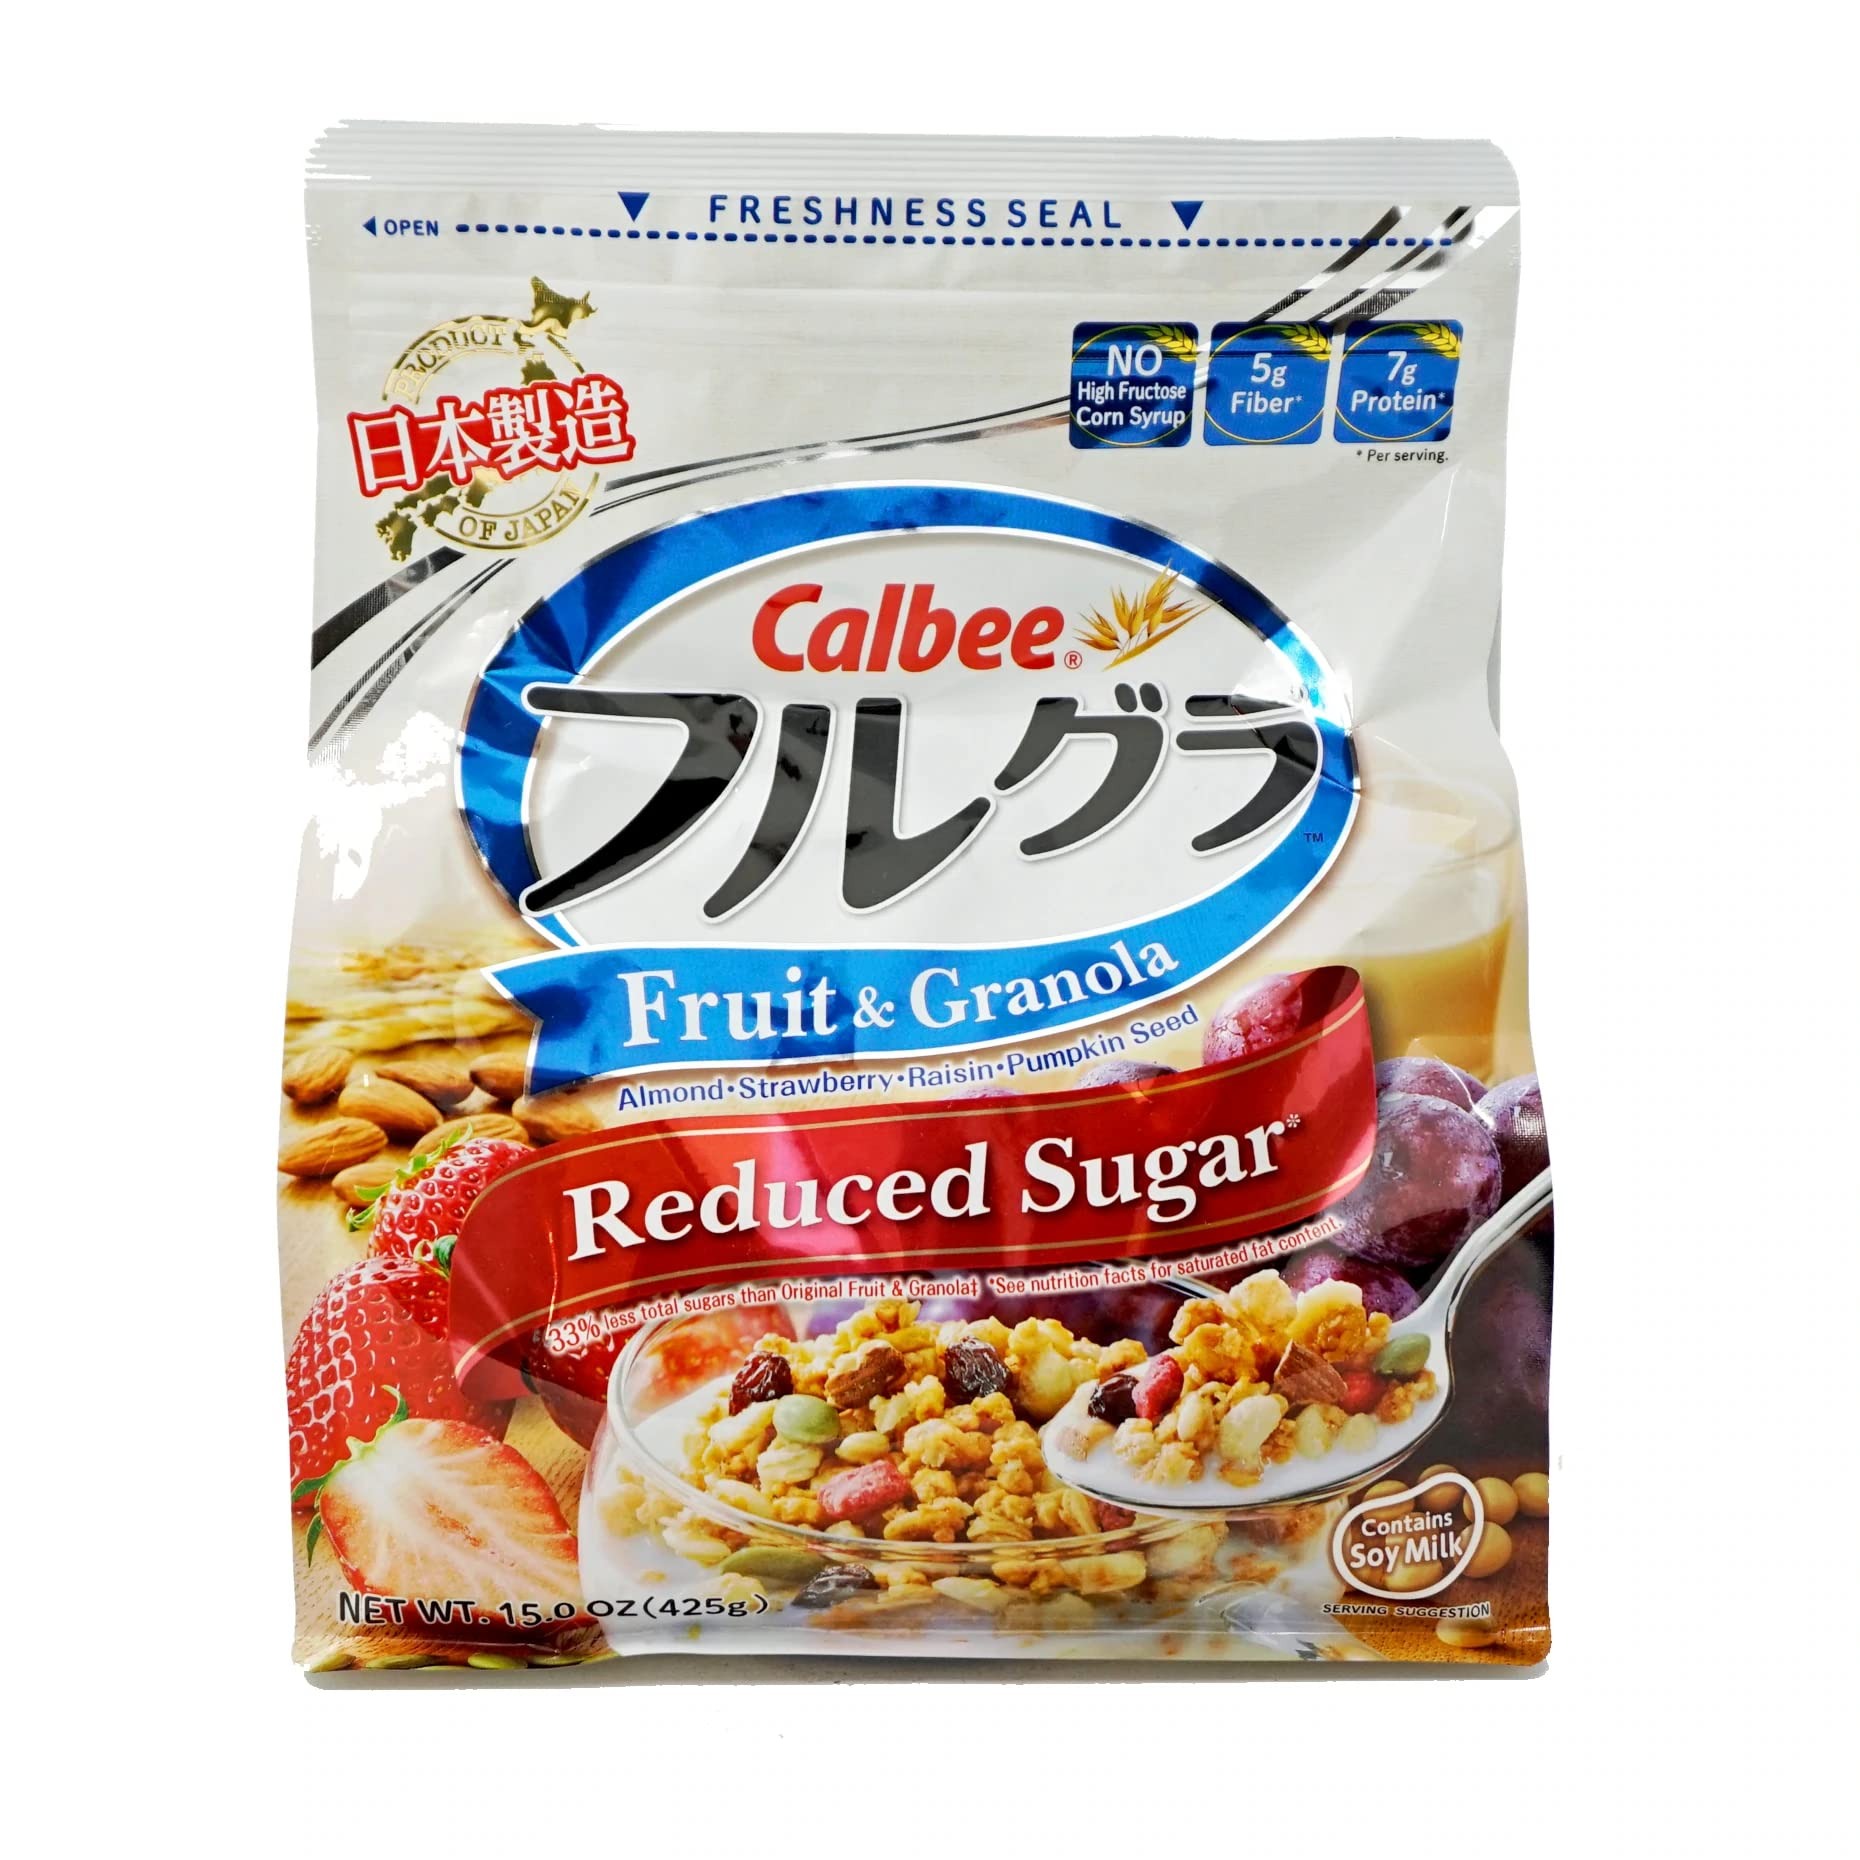
Item Name: Calbee Frugra Fruit Granola Reduced Sugar 15oz
Bullet Point 1: Fruit Granola made from five main grains and specially selected fruits
Bullet Point 2: Five Grains: Oats, Rye, Brown and White Rice, Wheat Bran, Corn
Bullet Point 3: Dried Fruits: Strawberry, Raisin, Also includes Almond Flakes and Pumpkin Seeds
Bullet Point 4: With 33% less total sugars than Original Fruit & Granola
Bullet Point 5: Enjoy it by itself as well as with milk or your favorite yogurt
Value: 15.0
Unit: Fl Oz

Price: 14.99